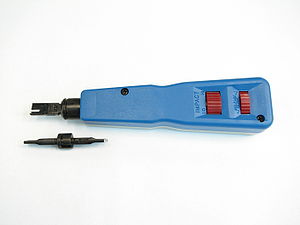
Klemmeforbindelse / Krone LSA-PLUS
Et IDC-værktøj (LSA-værktøj og 110-værktøj). Bladet kan vendes så værktøjet kan anvendes til begge klemmesystemer.
En klemmeforbindelse, et klemmestik eller IDC-stik er et elektrisk stik designet til at blive forbundet til et kabels isolerede ledninger via en forbindelsesproces som presser bestemte skarpe metalknive gennem ledningsisolationen, hvilket overflødiggør afisolering før påmontering af stik. Når stikforbindelsen laves korrekt, vil kniven koldsvejse sig til lederen i ledningen, hvilket vil udgøre en pålidelig gastæt elektrisk forbindelse.